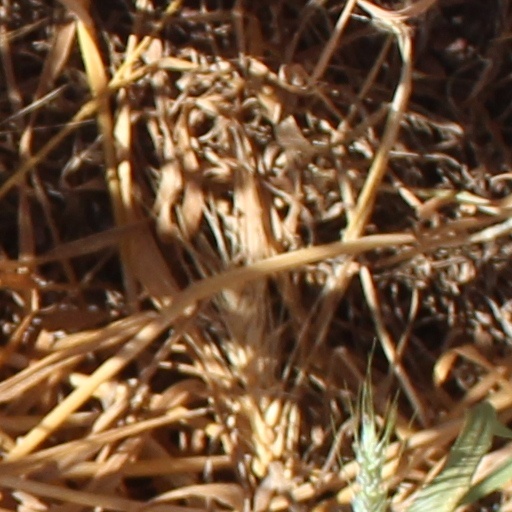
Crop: wheat